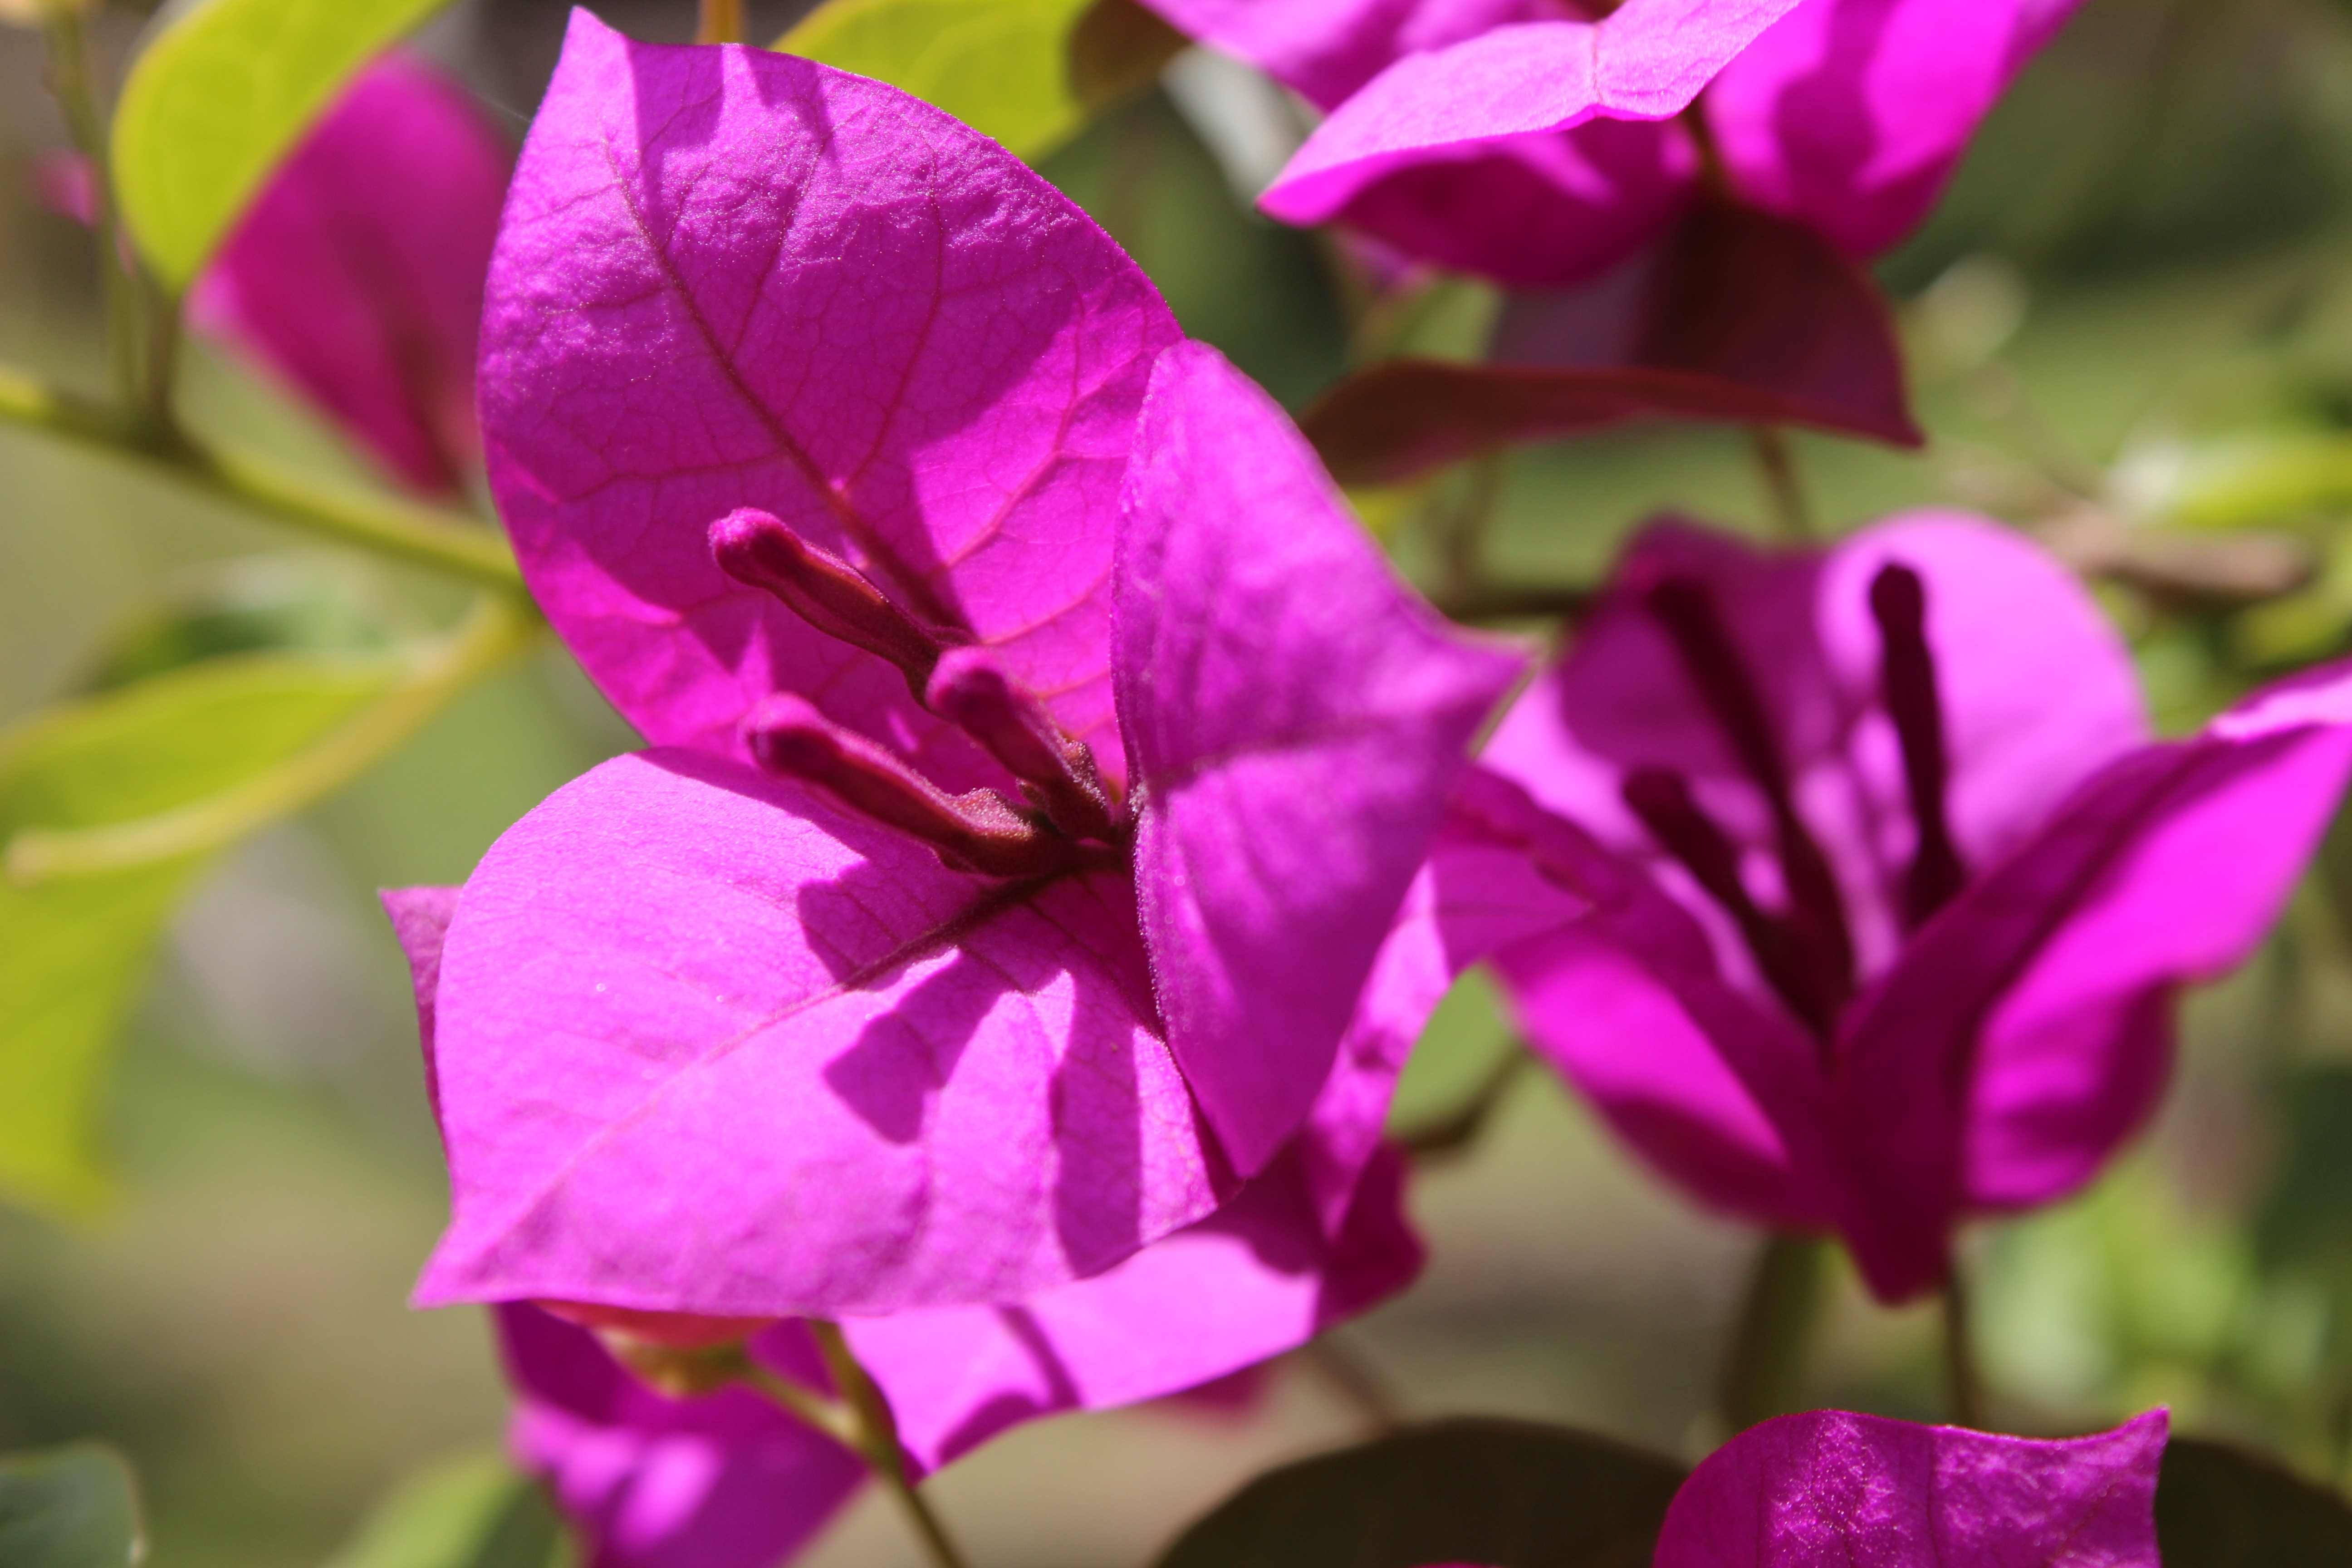
blossom, plant, leaf, flower, purple, petal, bloom, botany, pink, flora, wildflower, shrub, violet, lilac, macro photography, flowering plant, annual plant, land plant